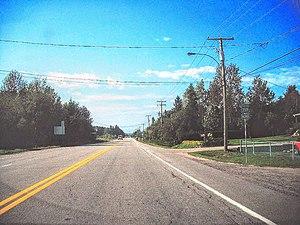
Vue sur la route 359 direction nord, à Shawinigan, secteur Lac-à-la-Tortue.
La route 359 est une route régionale québécoise située sur la rive nord du fleuve Saint-Laurent. Elle dessert la région administrative de la Mauricie.